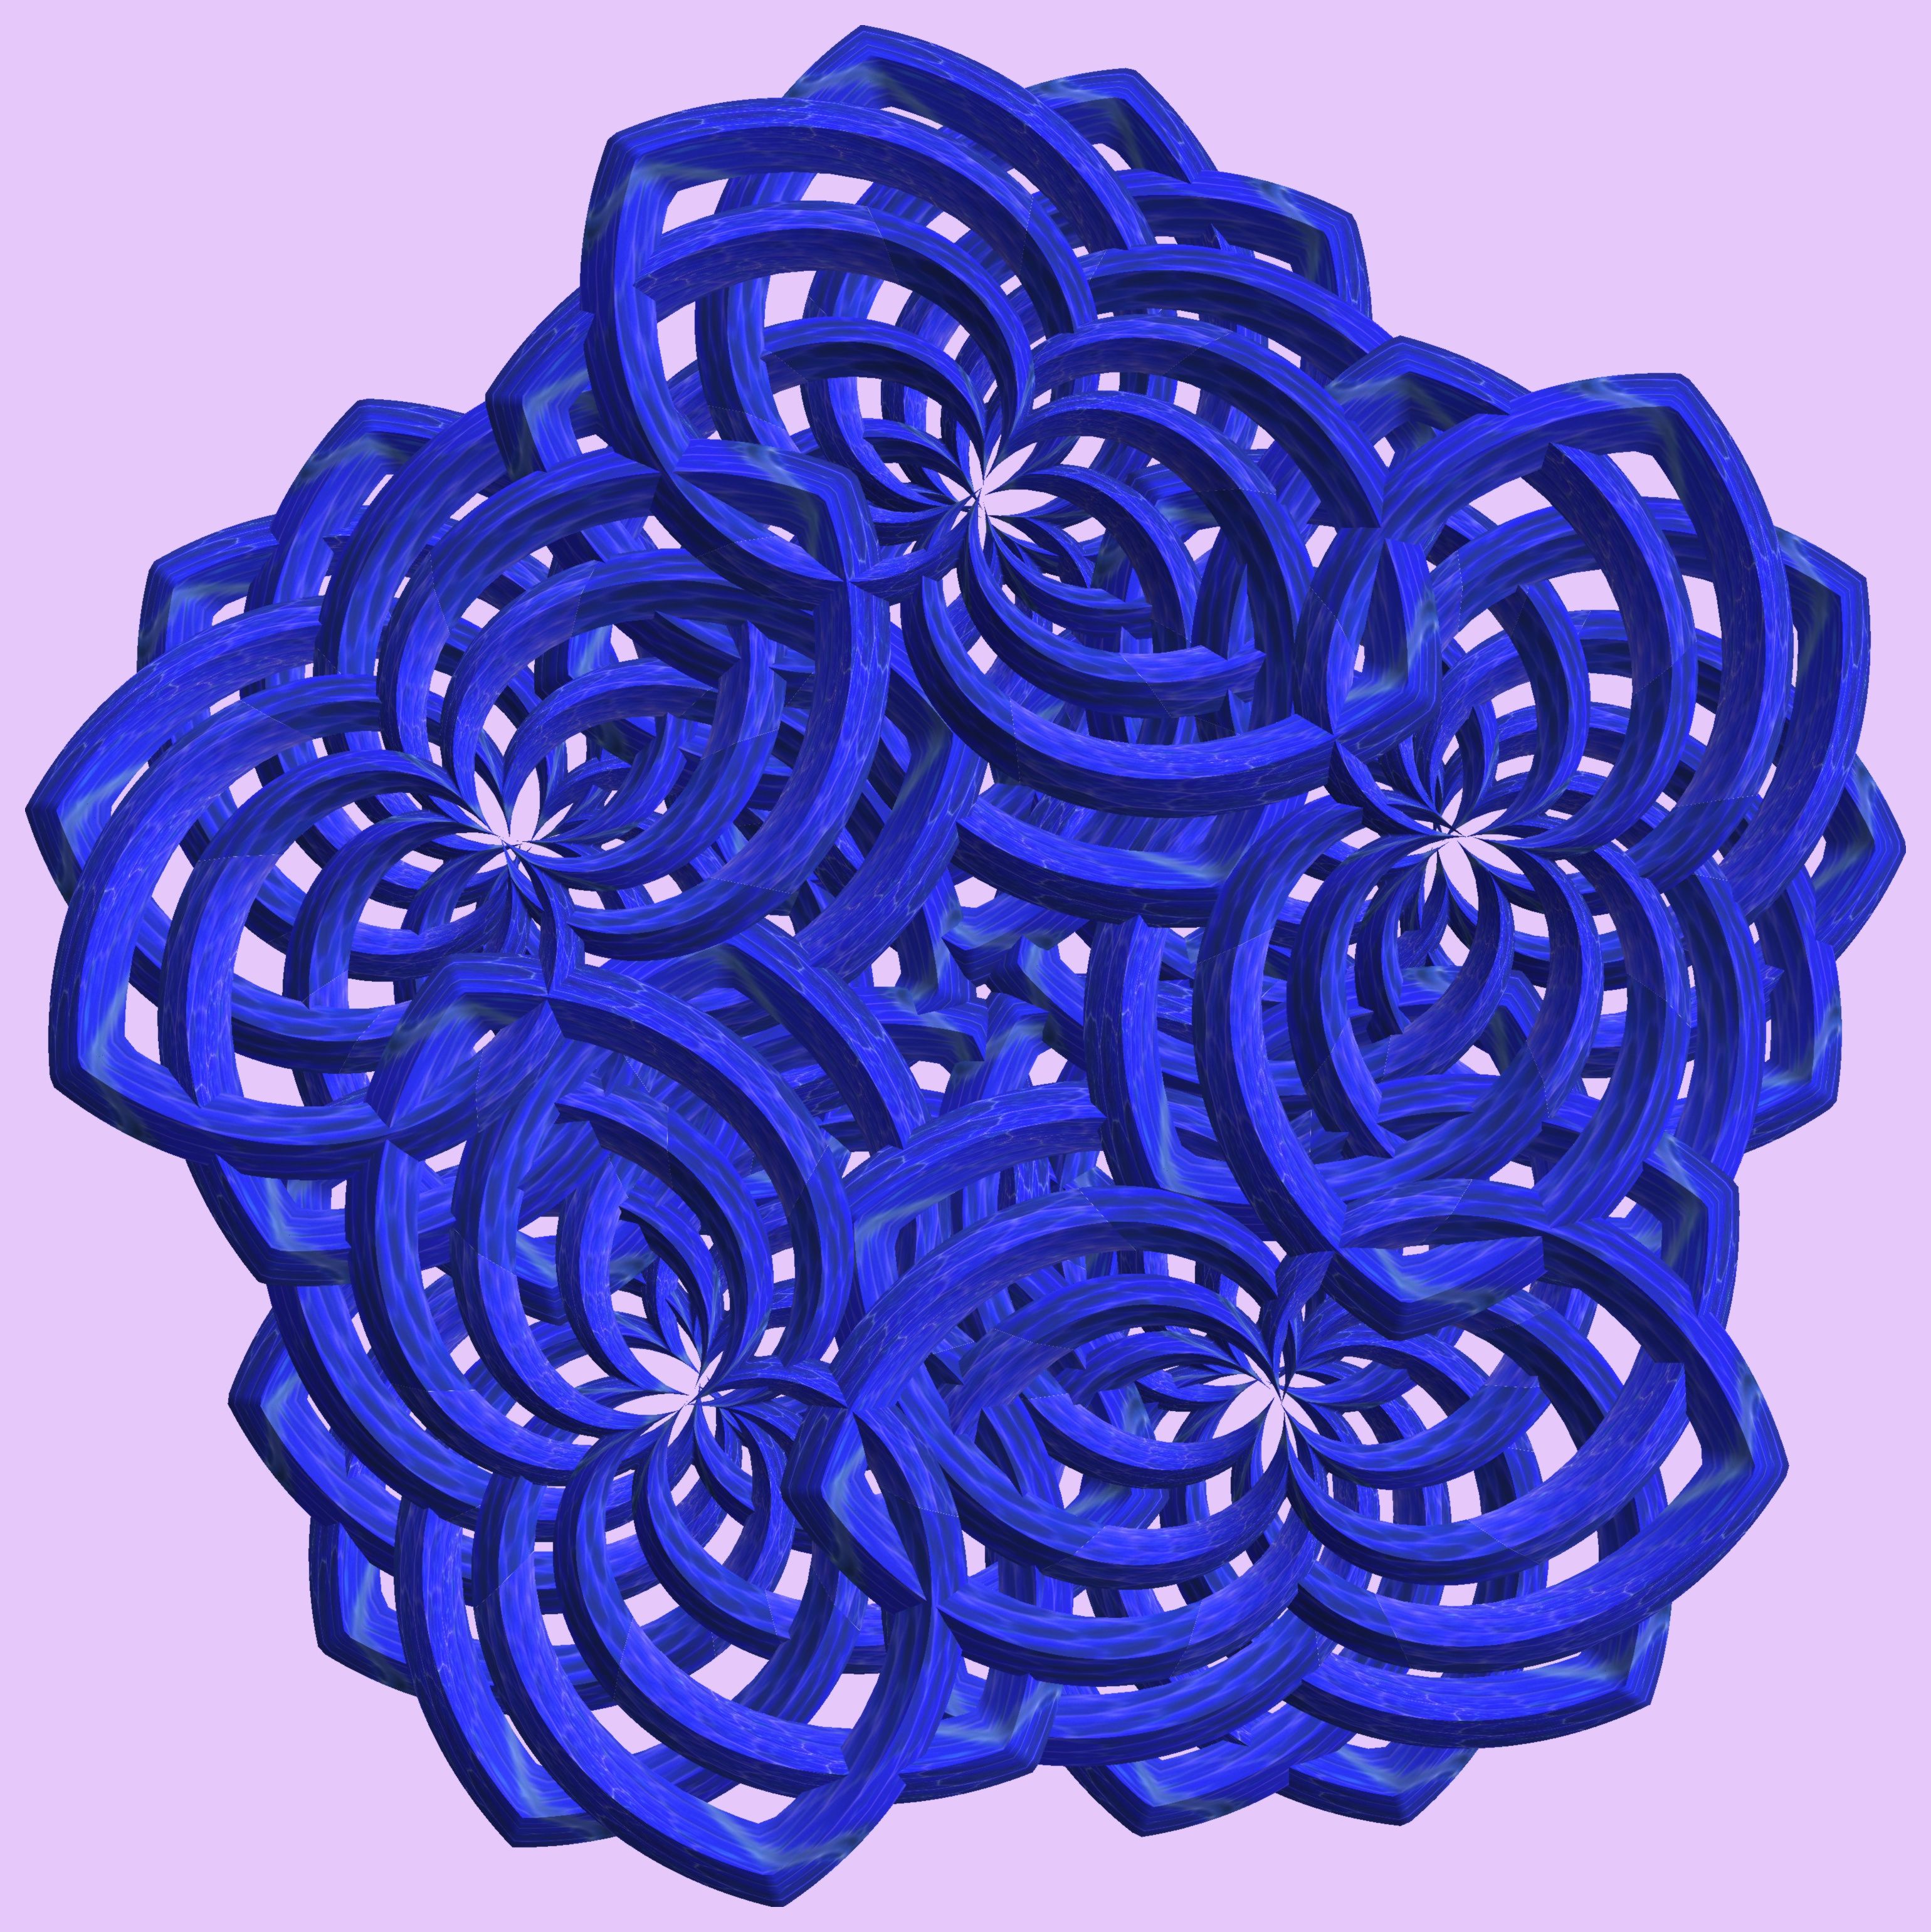
structure, texture, spiral, flower, pattern, line, blue, circle, figure, design, symmetry, 3d, graphic, knot, mathematica, cg, parametricplot3d, code, program, algorithm, abstruct, mapping, cobalt blue